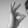
ASL letter: F